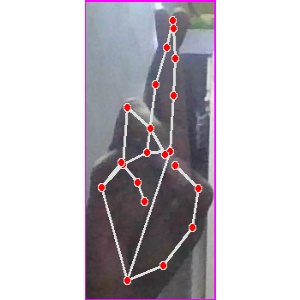
अक्षर: र